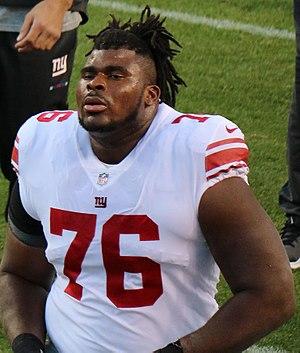
Daniel Lee Jesus Fluker, plus communément appelé D. J. Fluker, né le 13 mars 1991 à La Nouvelle-Orléans, est un joueur américain de football américain. Il joue actuellement avec les Seahawks de Seattle au poste d'offensive tackle.